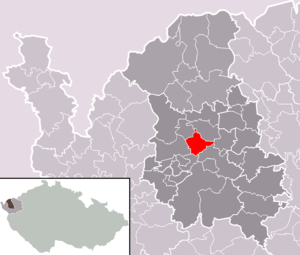
Svatava est un bourg du district de Sokolov, dans la région de Karlovy Vary, en Tchéquie. Sa population s'élevait à 1 662 habitants en 2018.